Describe the emotion expressed in this image:  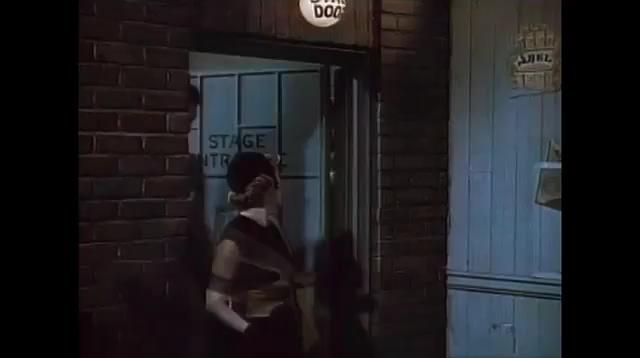
This person displays Fear, valence and arousal with high intensity.